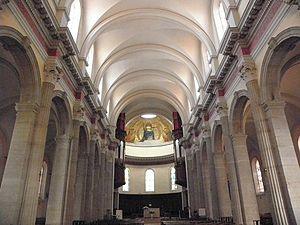
Intérieur de l'église N.D. St-Louis de la Guillotière (Lyon 7ème)
Notre-Dame Saint-Louis est une église affectée au culte catholique, située dans le quartier de la Guillotière, dans le 7ᵉ arrondissement de Lyon, dont elle constitue le sanctuaire paroissial le plus ancien. Elle est située à l'intersection de la rue de la Madeleine et de la Grande rue de la Guillotière.